Attacks on the United States

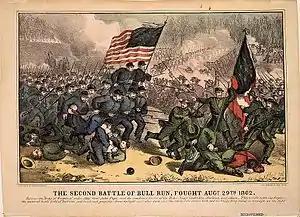
The "Second Battle of Bull Run, fought Augt. 30th 1862", 1860s lithograph by Currier and Ives

The Seven Days Battles were a series of counteroffensive engagements in which Confederate General Robert E. Lee drove Union General George B. McClellan's Army of the Potomac away from Richmond, Virginia, ending the Union's Peninsula Campaign. McClellan's forces had advanced to the outskirts of Richmond, threatening the Confederate capital, but Lee launched aggressive counteroffensives to turn the tide. The campaign began with the Battle of Oak Grove on June 25, a minor Union attack that failed to gain ground, followed by Lee's first major assault at the Battle of Beaver Dam Creek on June 26, which resulted in heavy Confederate losses but forced McClellan to reconsider his position. Lee's strategy unfolded in the battle of Gaines' Mill (also known as the battle of Chickahominy River) on June 27, where a coordinated Confederate assault broke the Union right flank, compelling McClellan to retreat southward. Over the next several days, Lee pursued the Union army, engaging in the Battle of Savage's Station on June 29 and the battles at Glendale and at White Oak Swamp on June 30, where fierce fighting prevented Lee from cutting off McClellan's retreat. The campaign culminated in the Battle of Malvern Hill on July 1, where Union forces repelled repeated Confederate attacks with devastating artillery fire. Despite the Union victory at Malvern Hill, McClellan continued his retreat to the James River, effectively abandoning the campaign.